Akira Amari

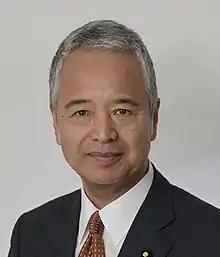
Official portrait, 2015

is a Japanese politician of the Liberal Democratic Party (LDP) and a former member of the lower house.